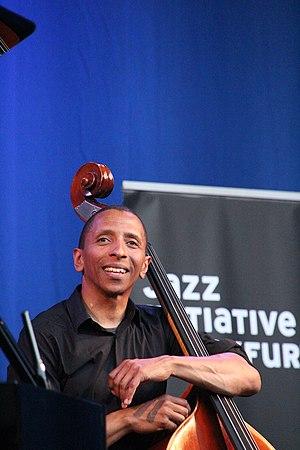
Omar Rodriguez Calvo est un contrebassiste de jazz cubain.